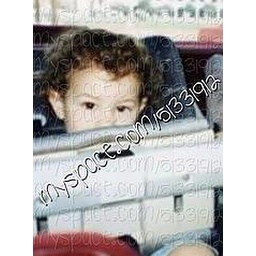
Baby Nick in his car seat